Heavy cavalry

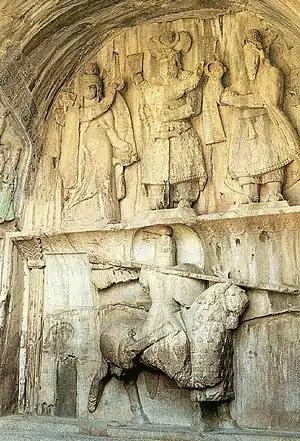
The oldest known relief of a heavily armoured cavalryman, from the Sasanian Empire, at Taq-i Bostan, near Kermanshah, Iran (7th century)

Iranian tribes such as the Massagetae were believed to be the originator of the class of heavy cavalry known as cataphract. During the time of Achaemenid Persia cavalry was the elite arm of service (as was the case in most civilizations), and many Persian horsemen such as the bodyguard unit of Cyrus the Younger were rather heavily armoured by the standards of the era. By the time of Alexander's invasion cataphract units with both men and beasts being fully encased in armour were already in use by the Persians.